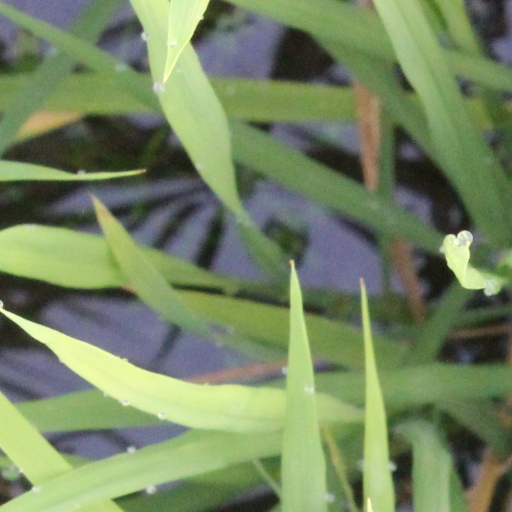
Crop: rice